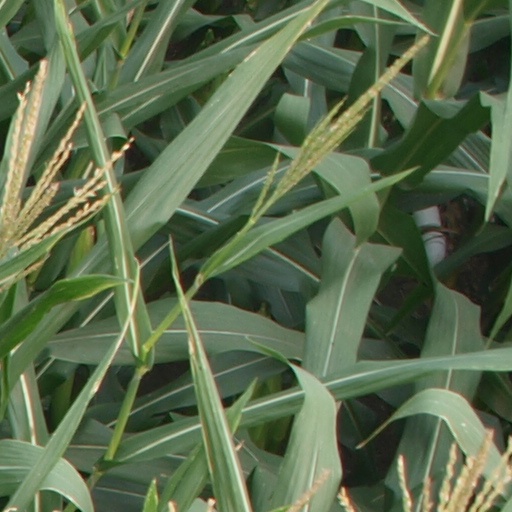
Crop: maize; corn